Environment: real
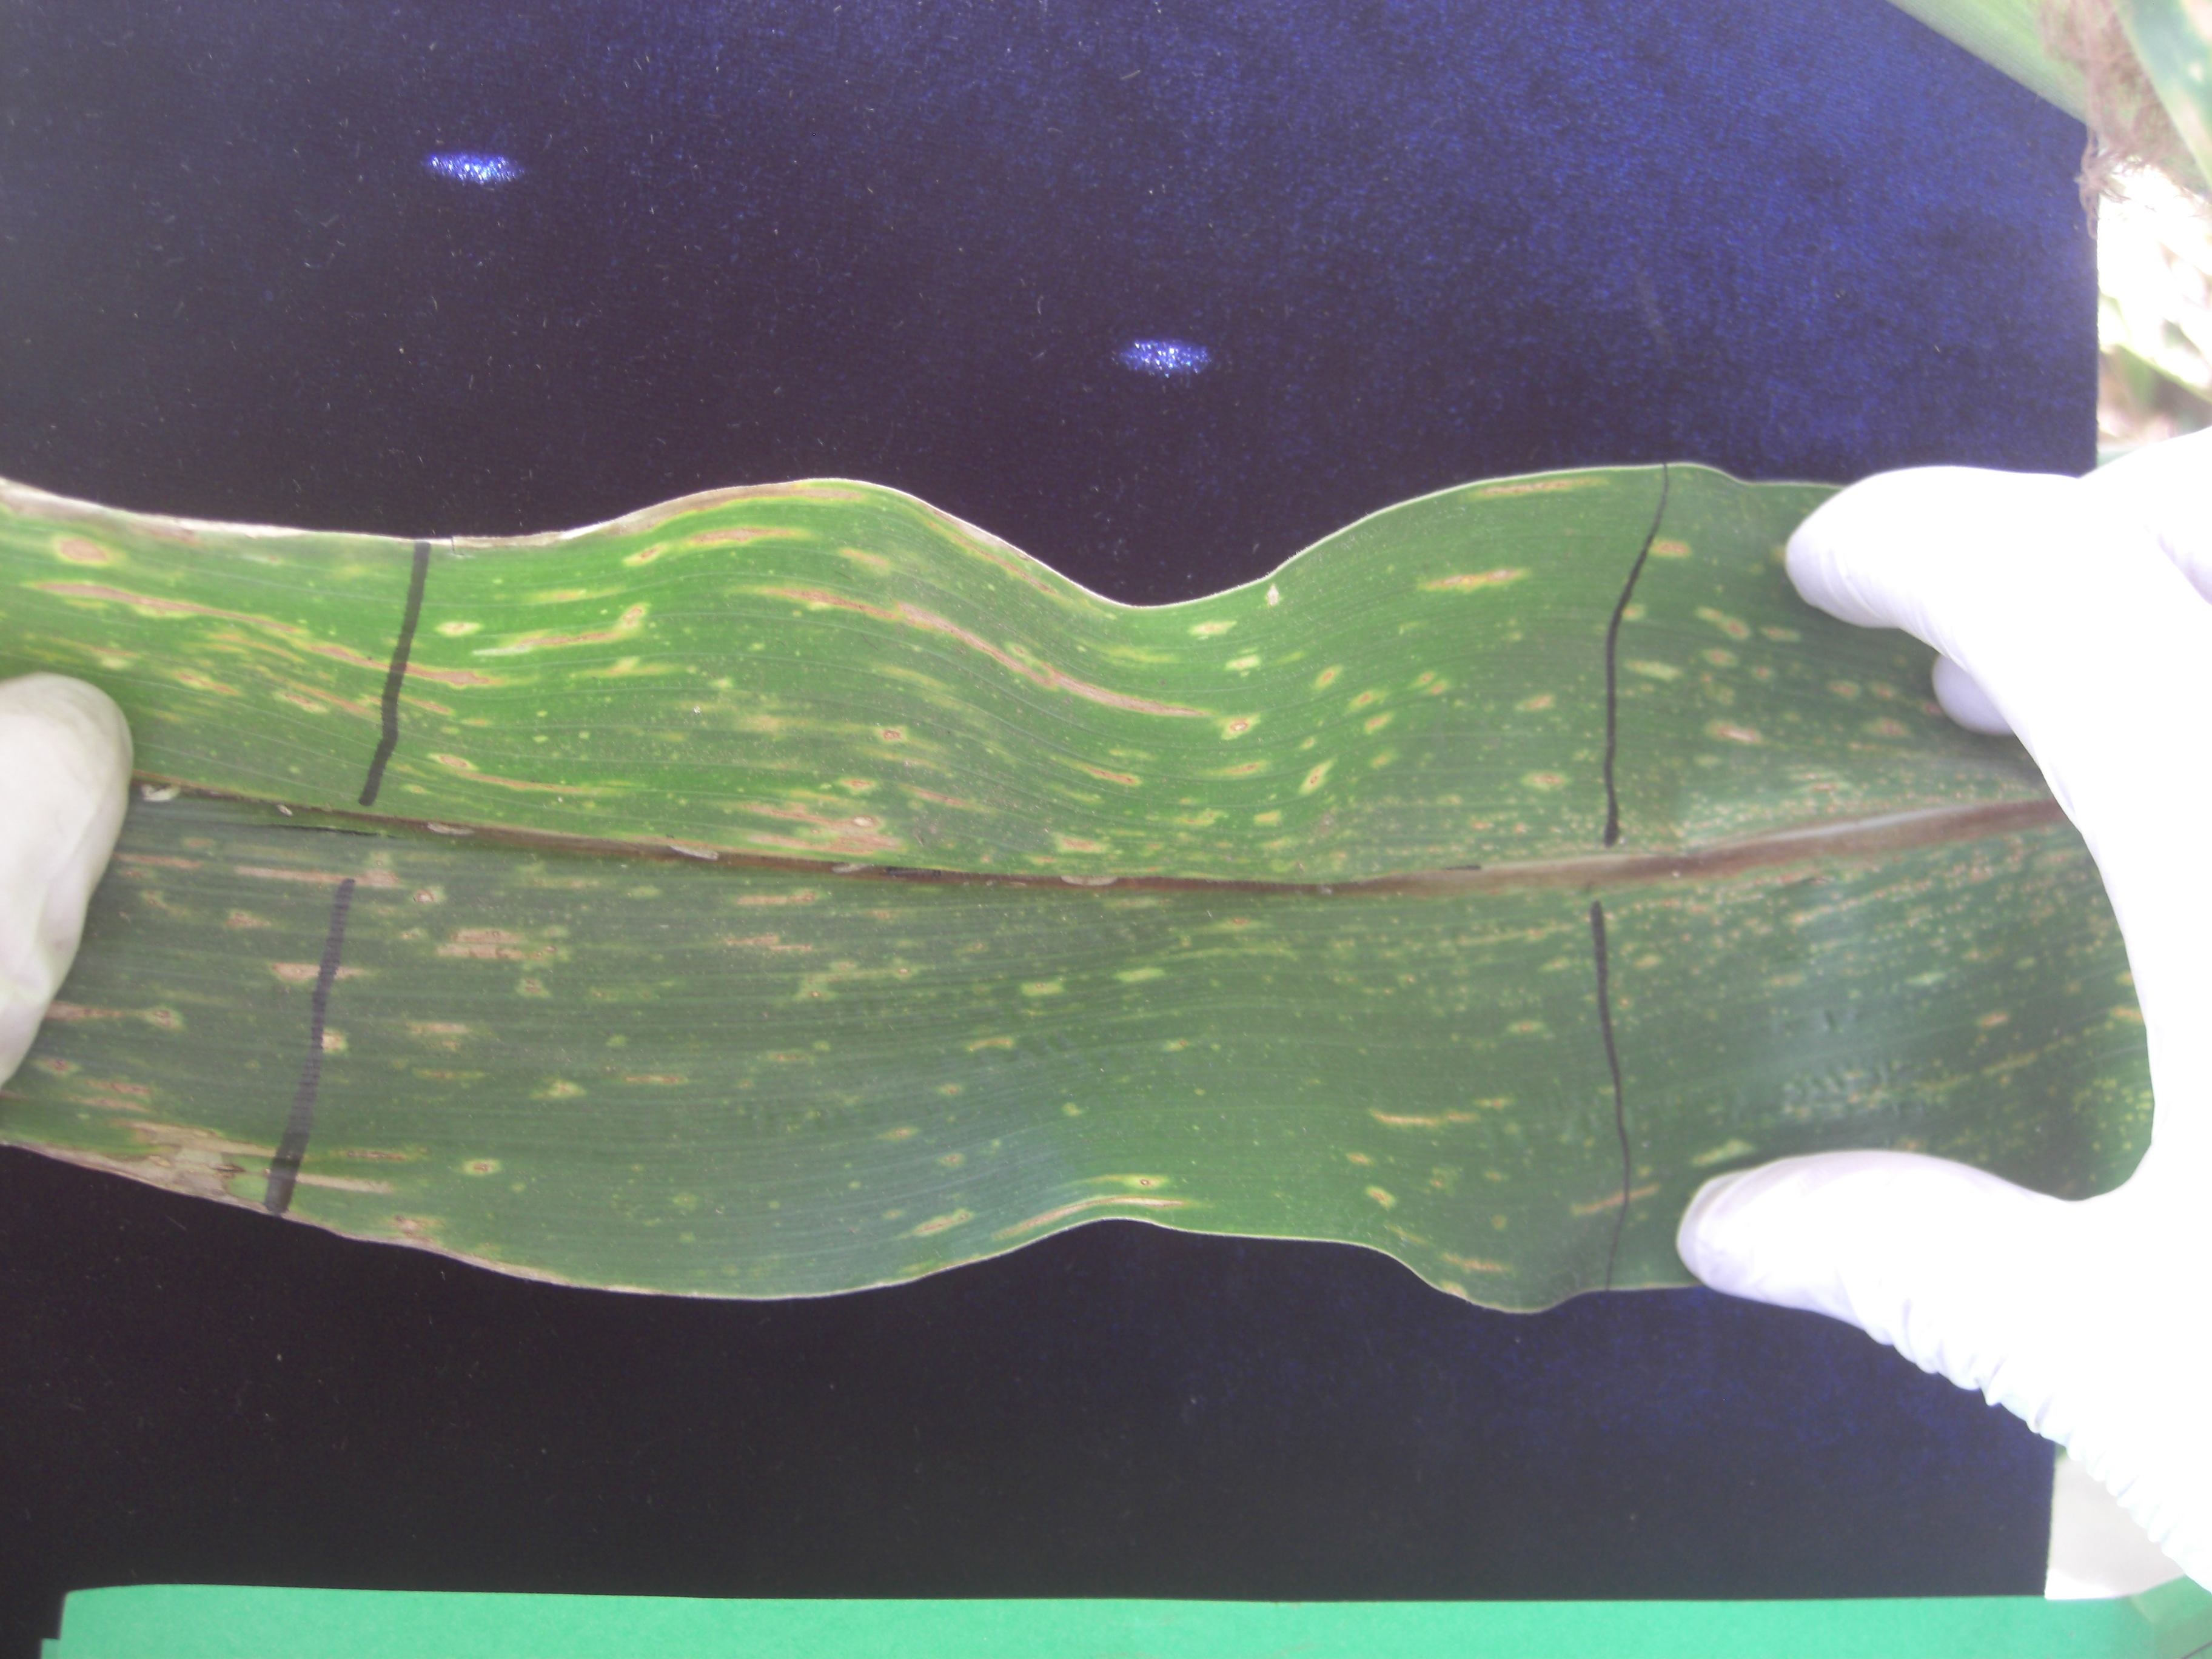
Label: gray_leaf_spot